V1280 Scorpii

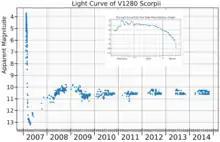
The light curve of V1280 Scorpii, plotted from AAVSO data and (inset) the Solar Mass Ejection Imager light curve covering the time around peak brightness.

V1280 Scorpii (or Nova Scorpii 2007 Number 1) is the first of two novae that occurred in the constellation Scorpius during February 2007 (the second nova was the fainter V1281 Scorpii, which was discovered on 19 February 2007). Announced by the IAU in Electronic Telegram No. 835 and Circular No. 8803, the nova's magnitude was 9.6 when it was discovered on CCD images taken at 20:42 UT on 4 February 2007 by Yuji Nakamura of Kameyama, Mie, Japan. It was independently discovered on the same night at 20:30 UT by Yukio Sakurai of Mito, Ibaraki, Japan. It peaked at magnitude 3.79 on February 17, making it easily visible to the naked eye. V1280 Scorpii is two degrees south of M62.